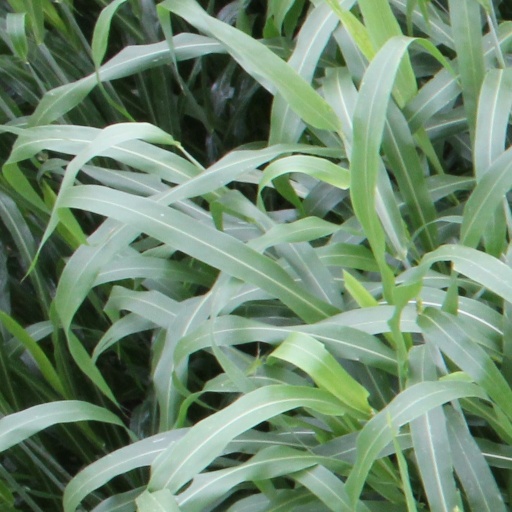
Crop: sorghum